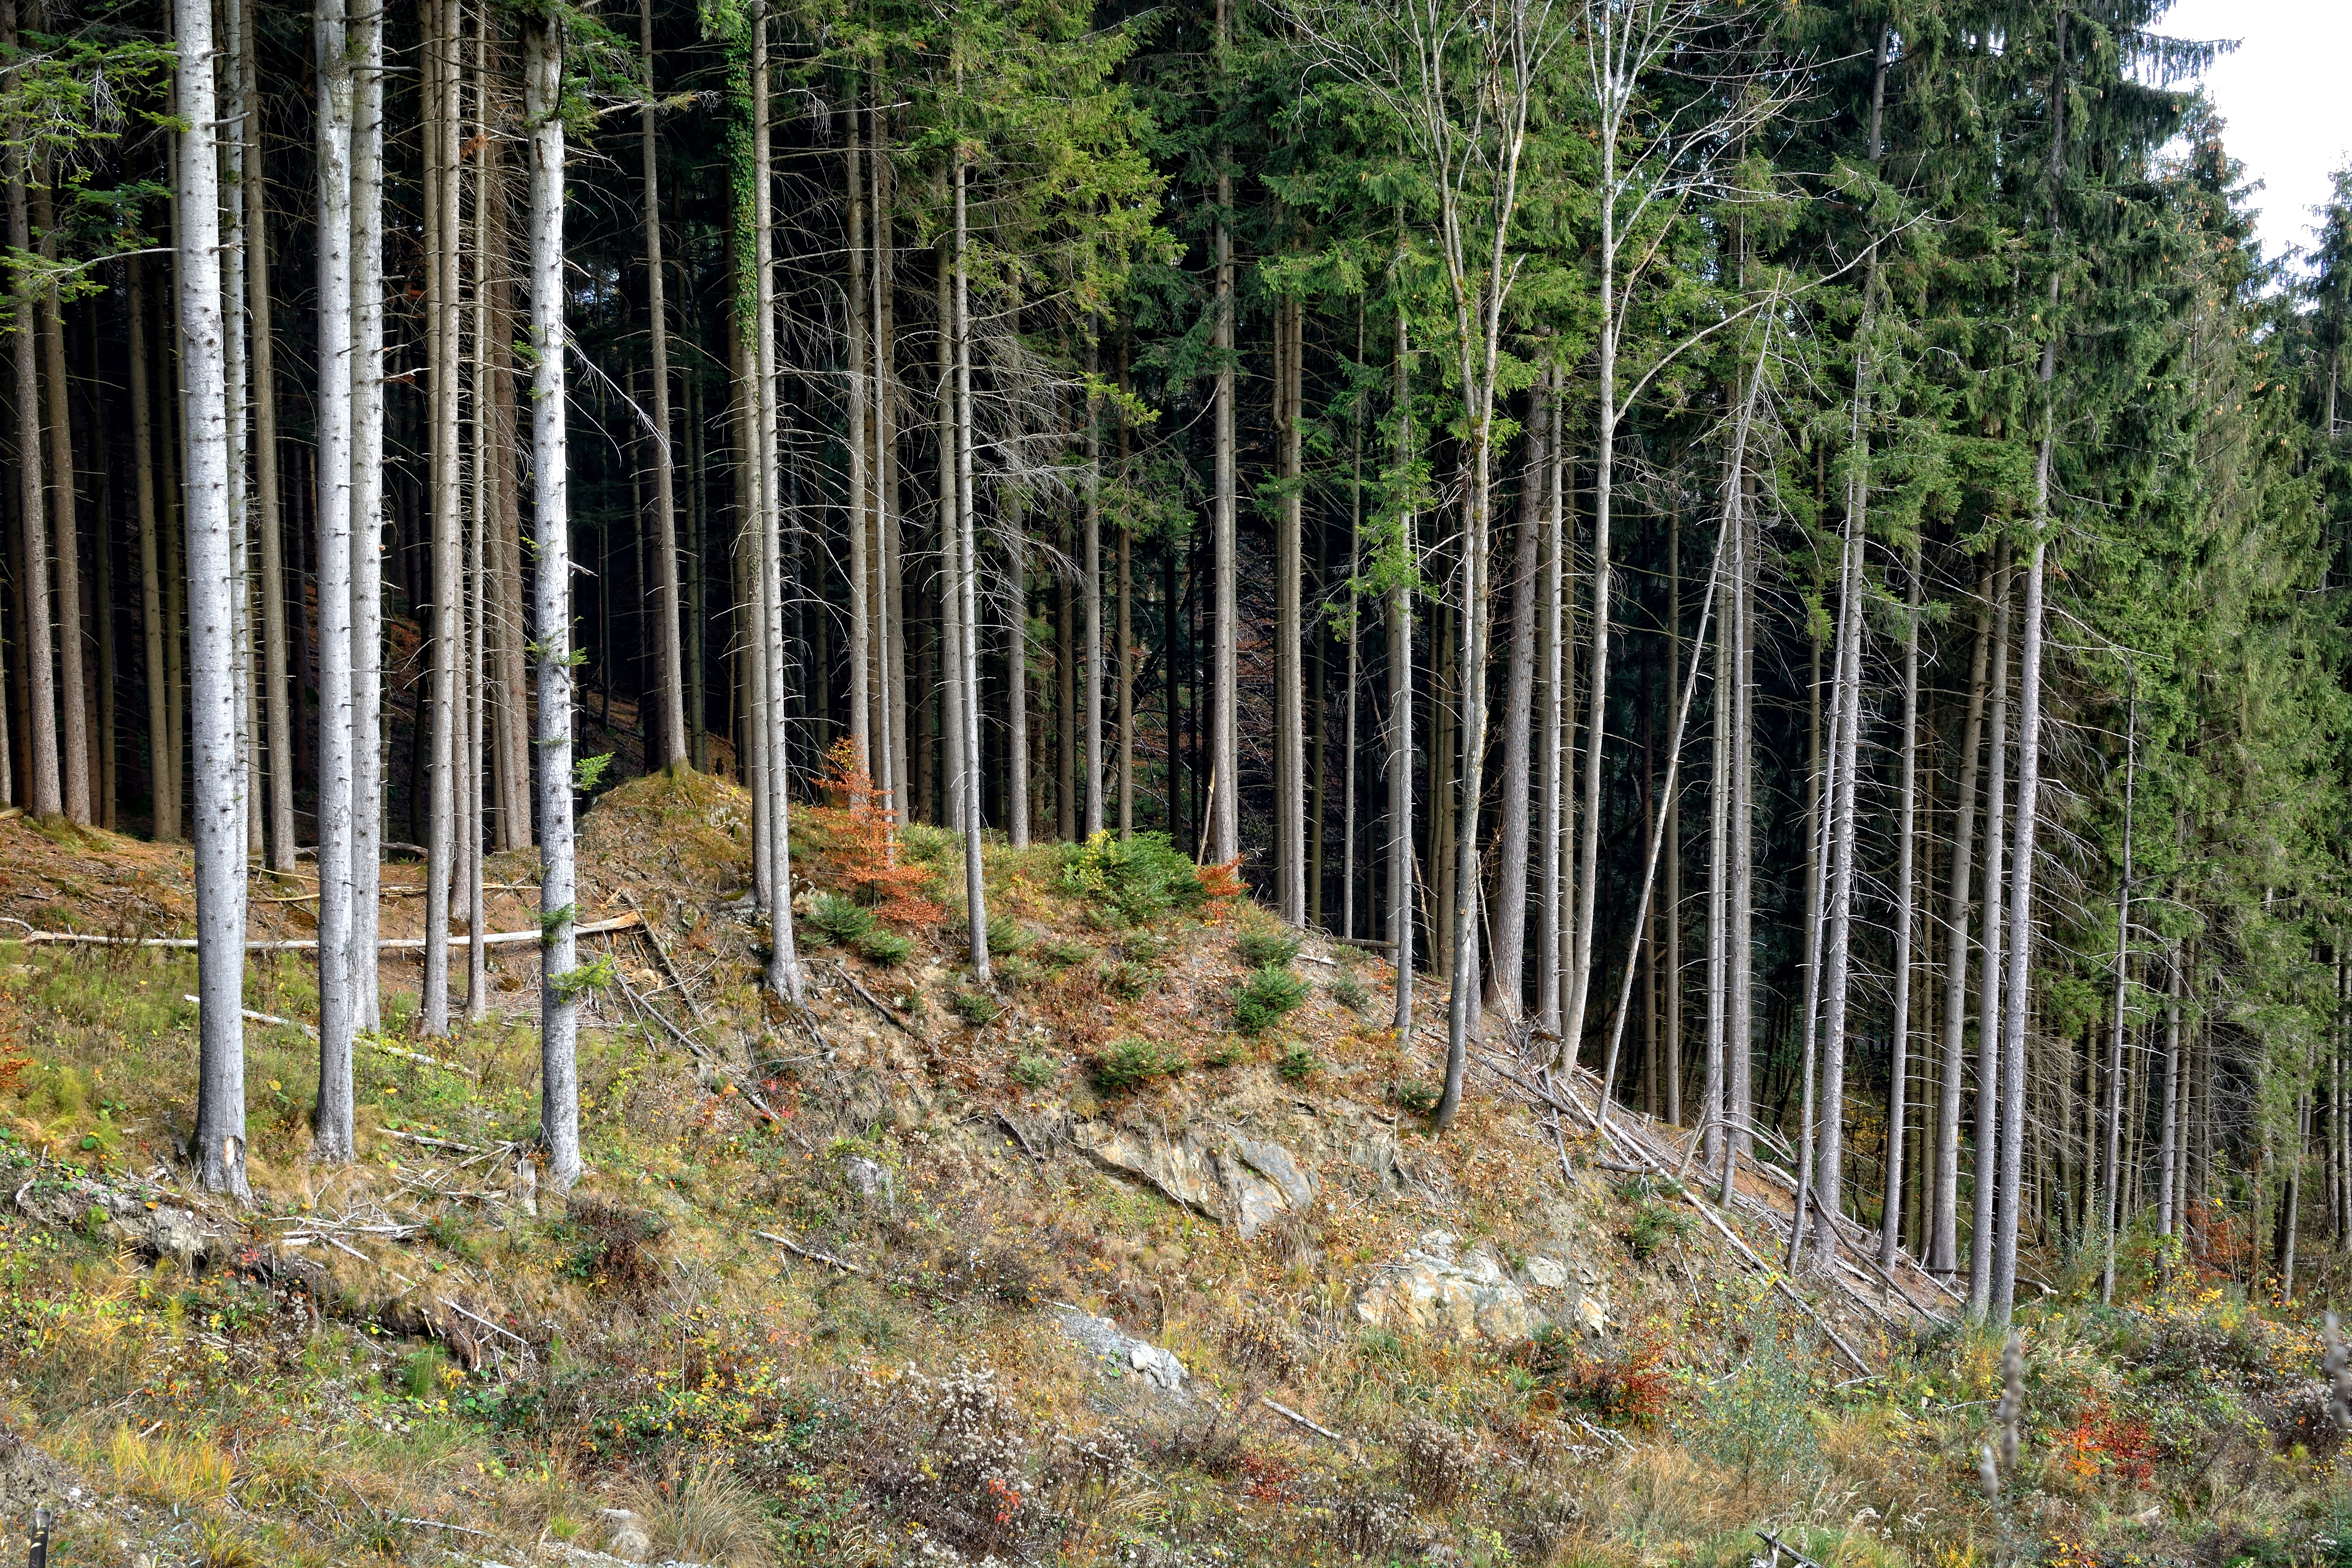
landscape, tree, nature, forest, fence, trail, environment, trees, spruce, forestry, rainforest, wetland, bavaria, woodland, habitat, of course, firs, ecosystem, biome, biotope, old growth forest, natural environment, temperate broadleaf and mixed forest, temperate coniferous forest